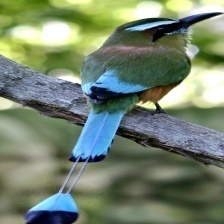
Species: TURQUOISE MOTMOT
Scientific name: EUMOMOTA SUPERCILIOSA